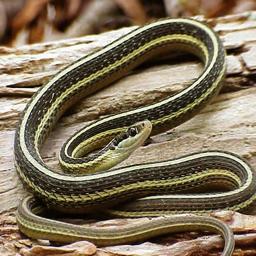
Animal: snakes